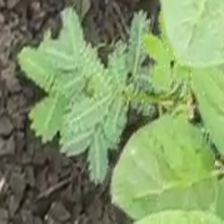
Weed species: Dwarf_cassia_(Chamaecrista pumila)